KLM Cityhopper

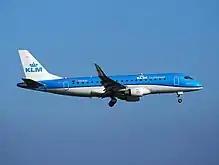
KLM Cityhopper Embraer 175 wearing the latest livery

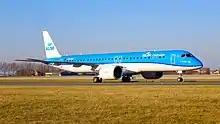
KLM Cityhopper Embraer 195-E2 in 2022

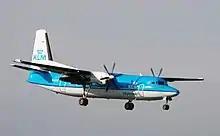
A now-retired KLM Cityhopper Fokker 50

As of April 2025, KLM Cityhopper operates an all-Embraer E-Jet fleet composed of the following aircraft: